Rapid Fire (1992 film)

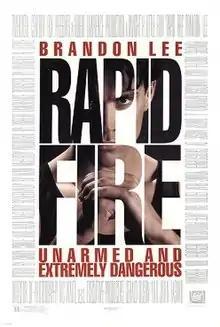
Theatrical release poster

Rapid Fire is a 1992 American action film directed by Dwight H. Little and starring Brandon Lee, Powers Boothe and Nick Mancuso. The film was released in the United States on August 21, 1992.